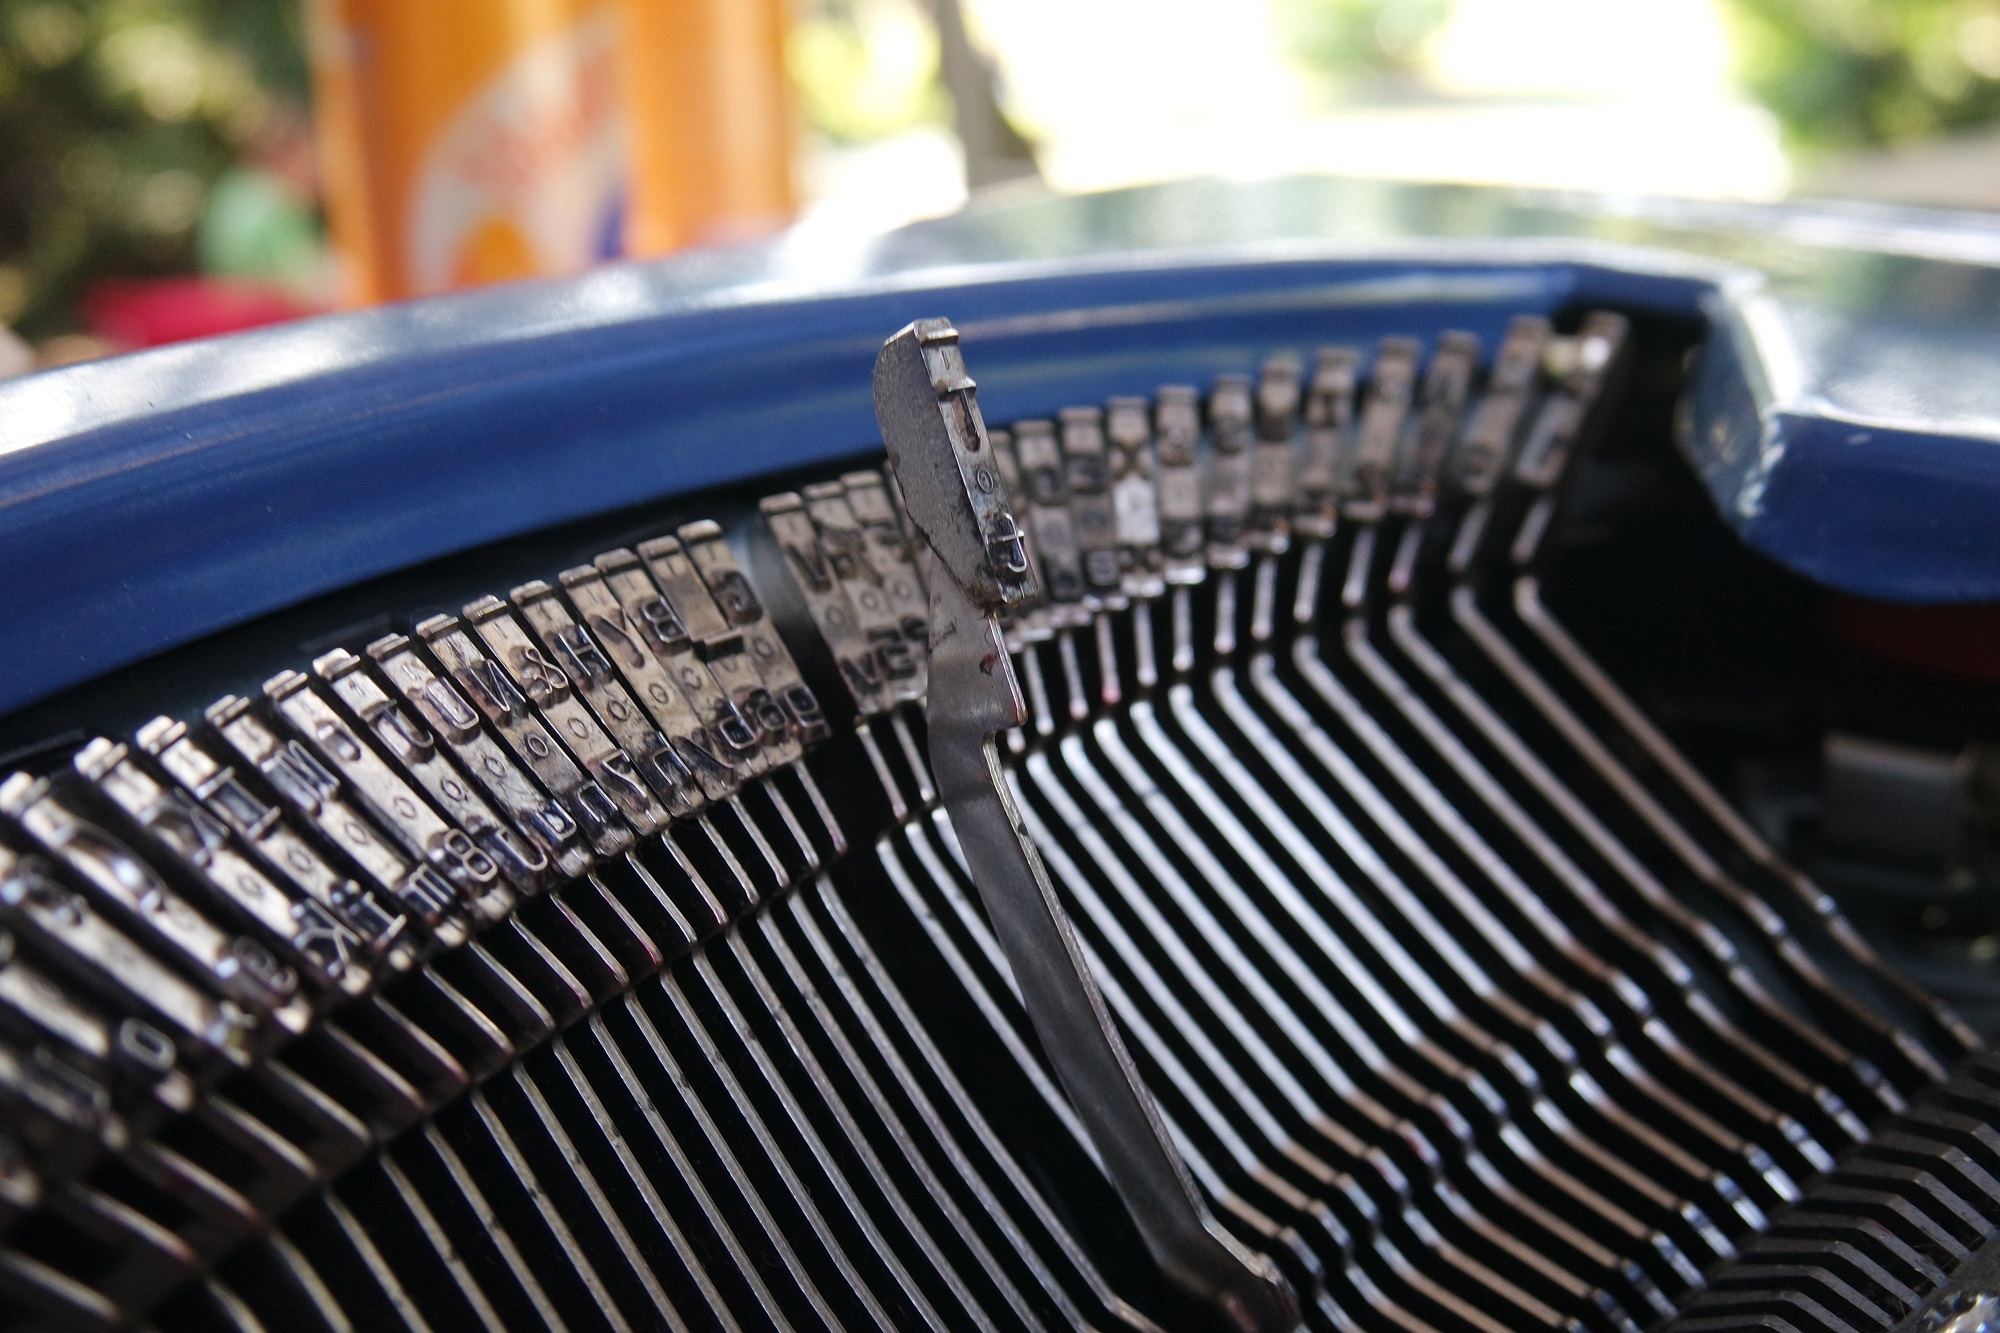
car, wheel, retro, typewriter, vehicle, equipment, office, machine, grille, vintage car, bumper, type, compose, mechanical, letters, classic, hammers, automotive exterior, office equipment